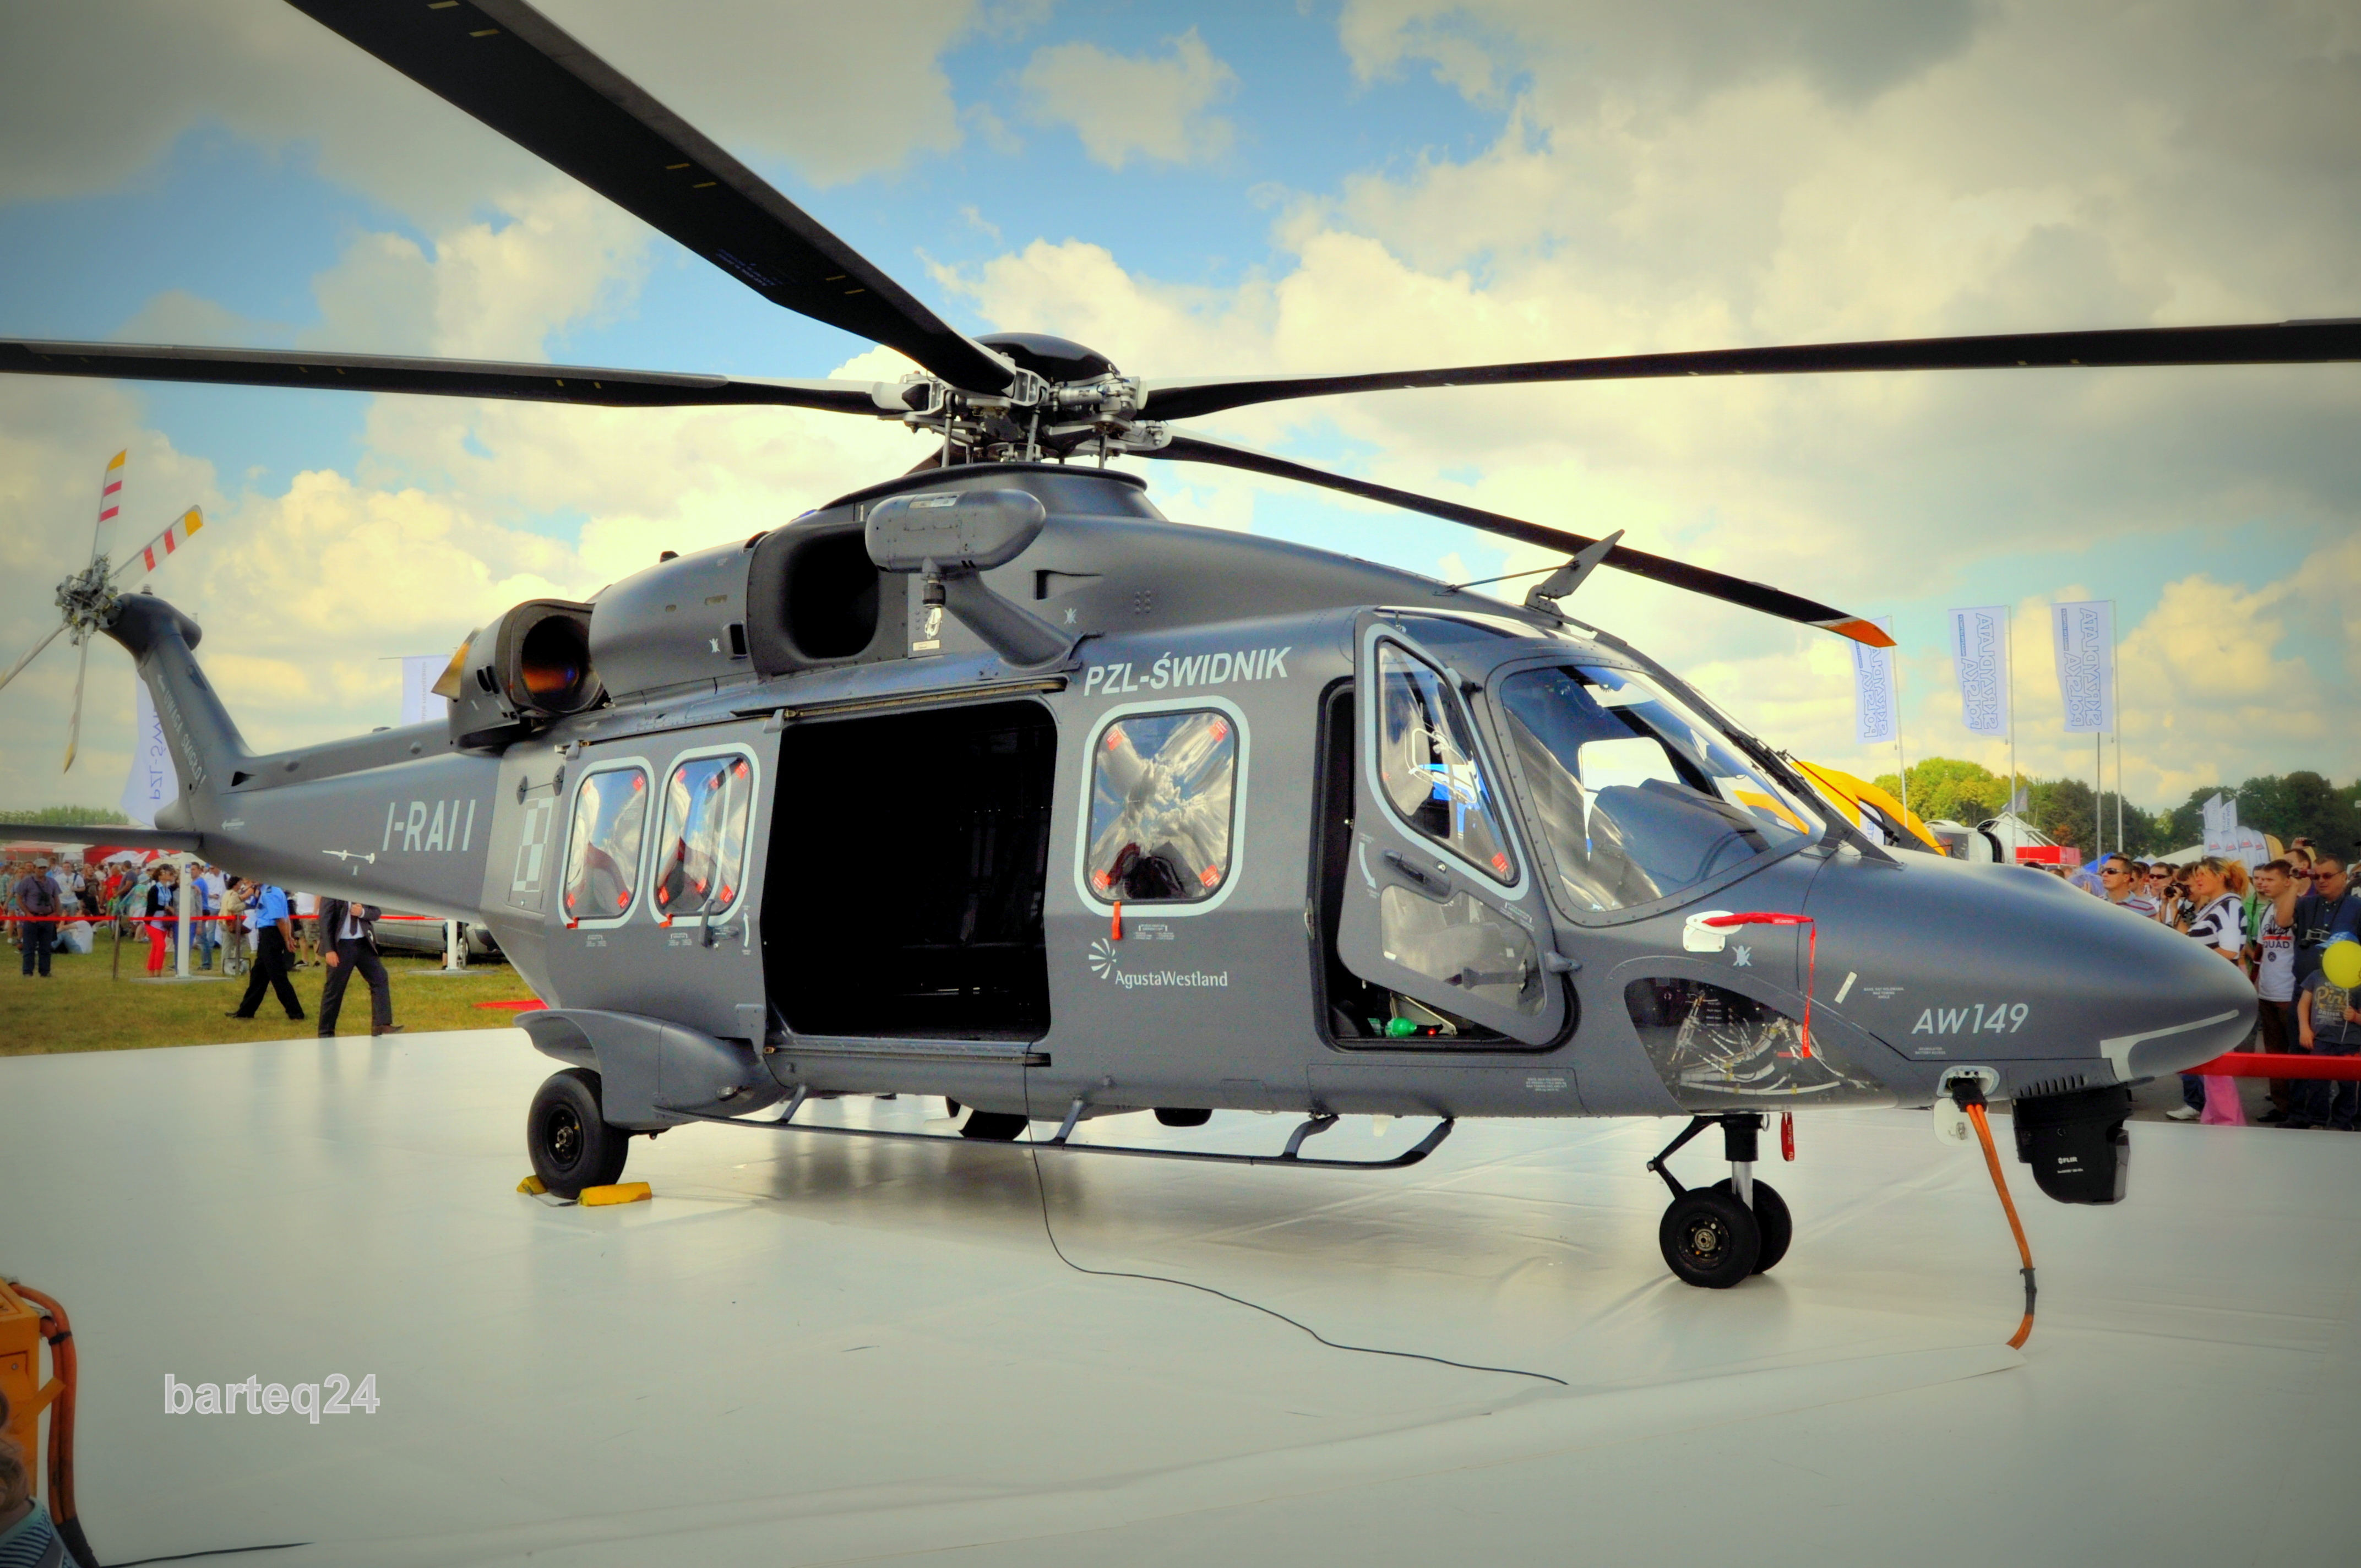
aircraft, europe, vehicle, aviation, helicopter, poland, europa, polska, mazovia, mazowsze, epra, radom, rotorcraft, agustawestland, aw149, pzl widnik, atmosphere of earth, helicopter rotor, military helicopter, black hawk, sikorsky s 70